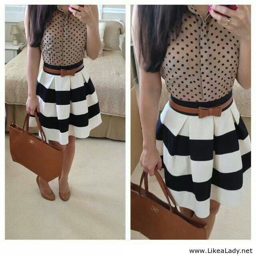
garment is so similar to the skirt .